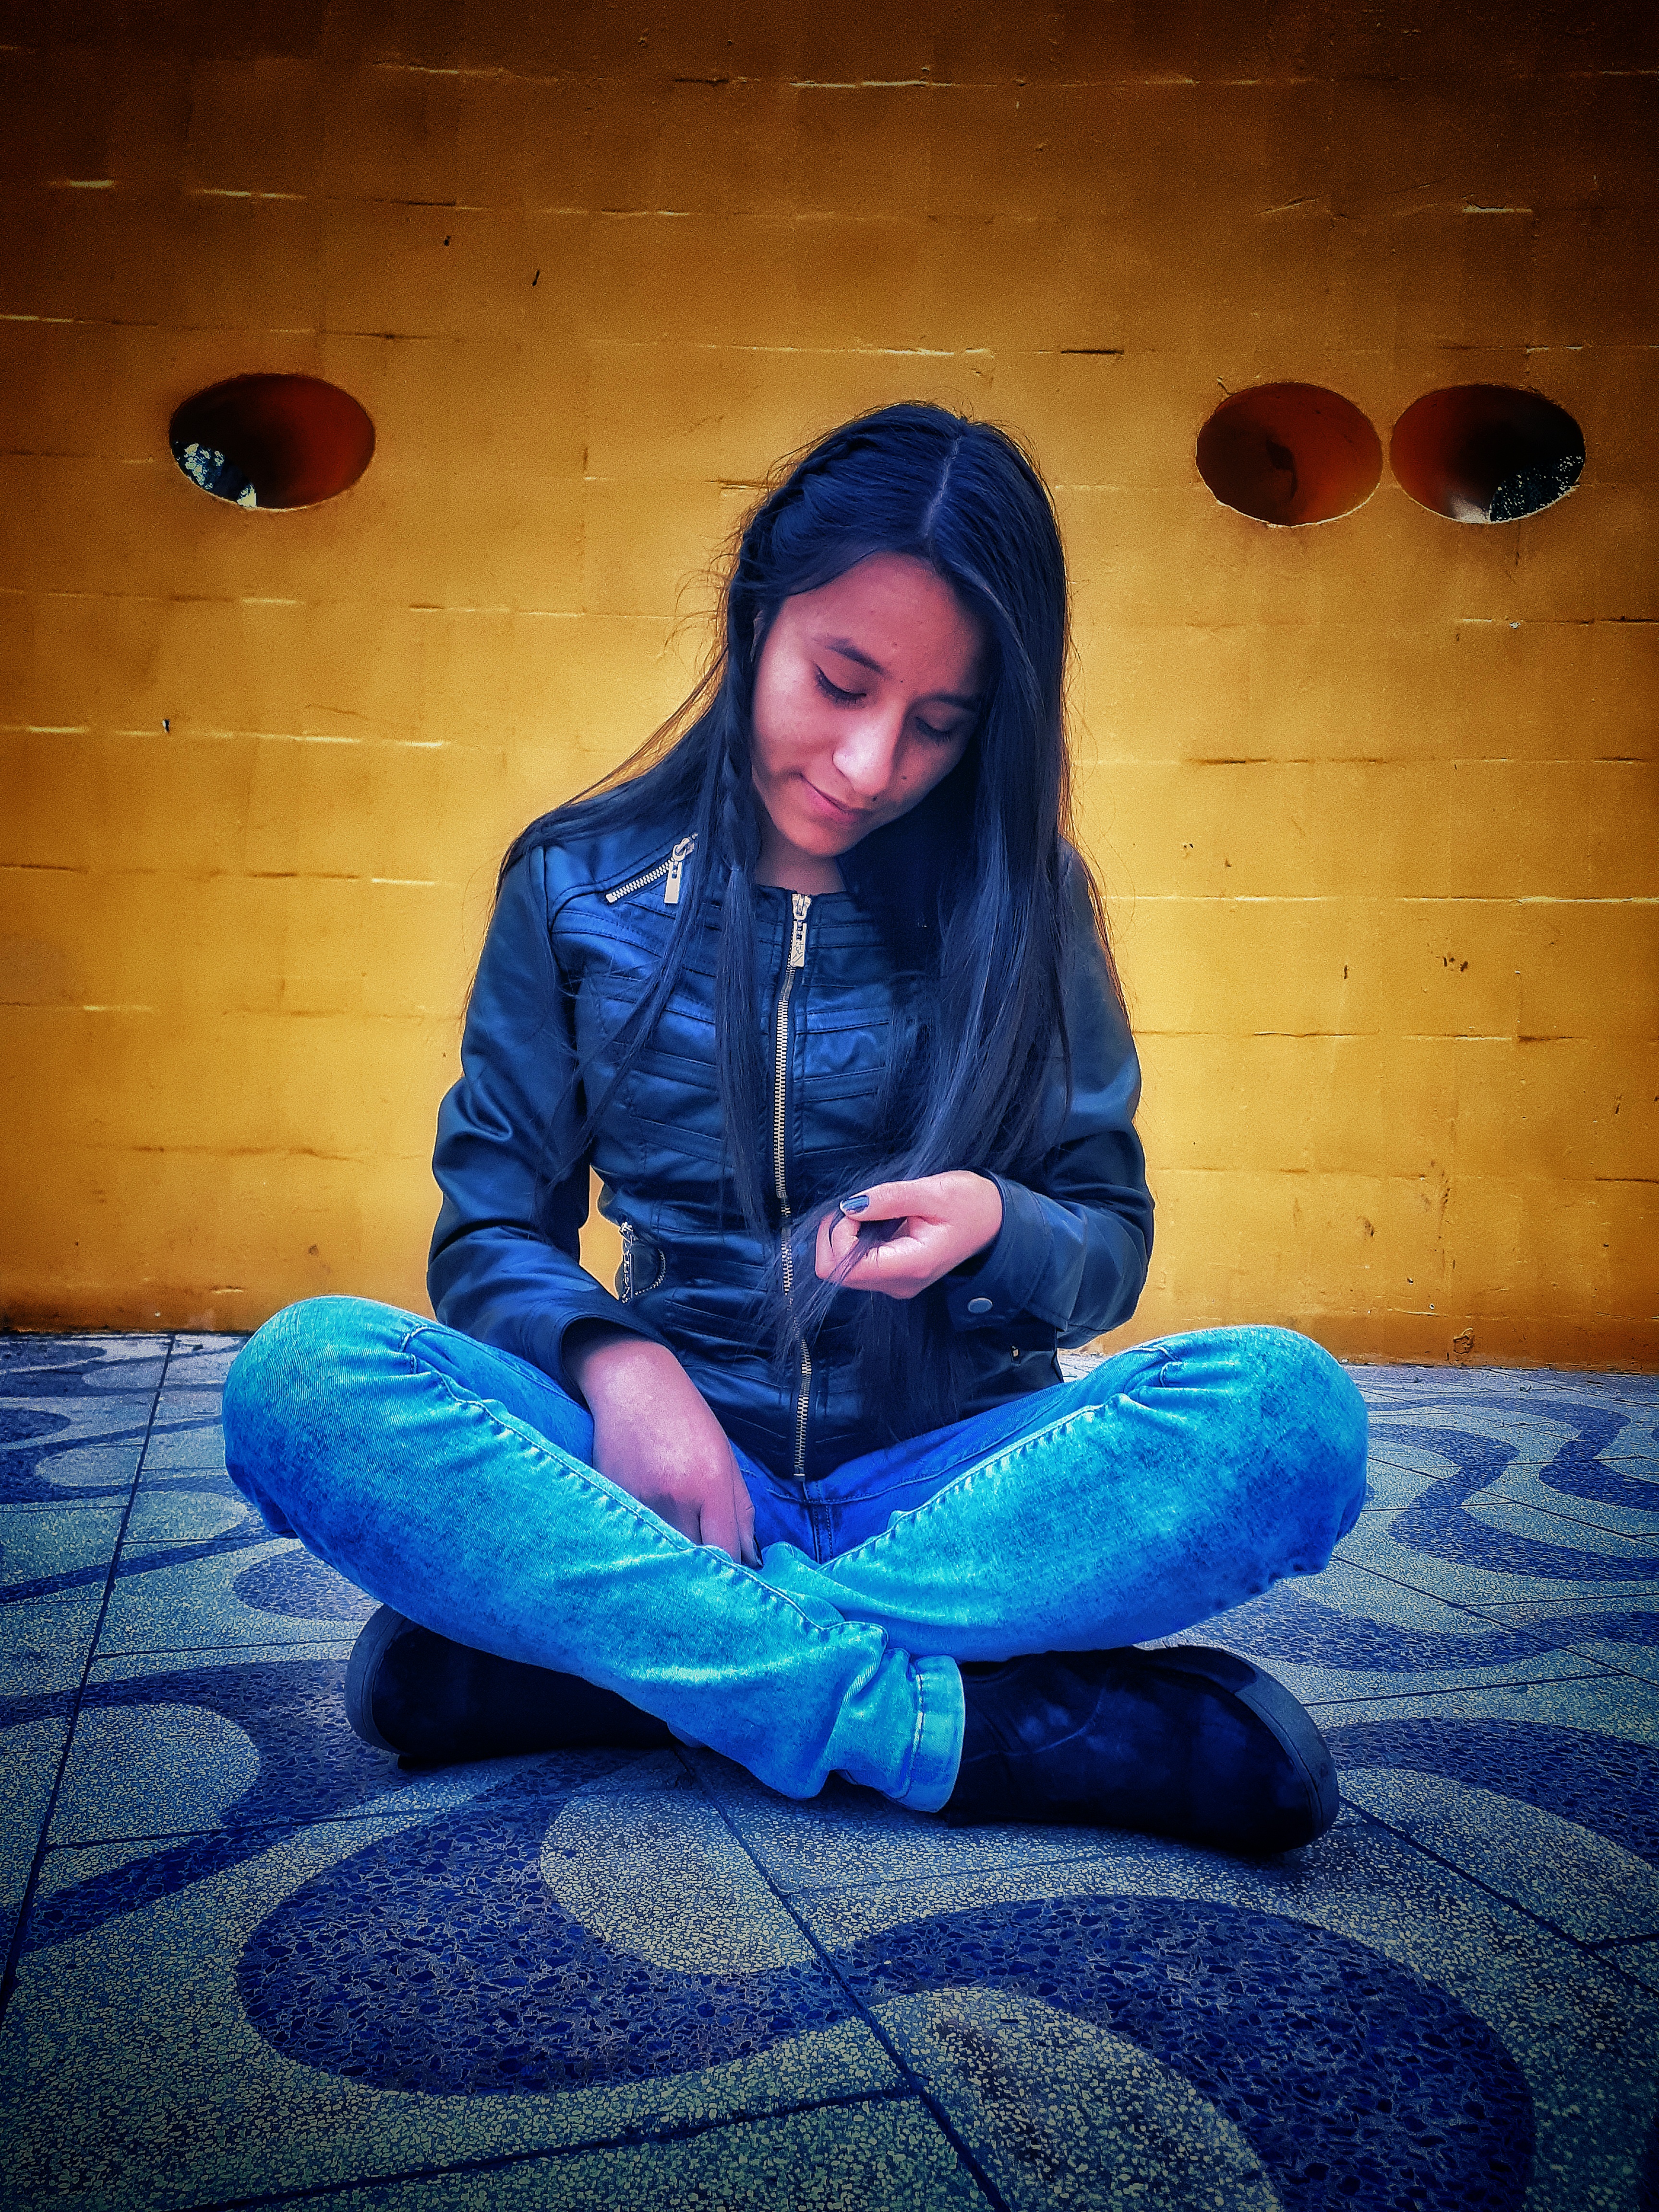
woman, blue, sitting, lady, beauty, jeans, electric blue, denim, cool, photography, fun, textile, long hair, smile, black hair, flash photography